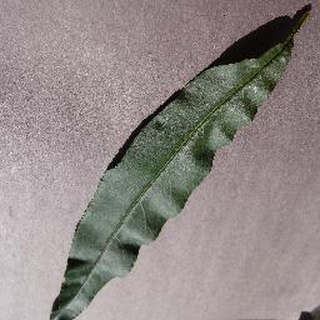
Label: healthy_peach